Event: Nepal Earthquake
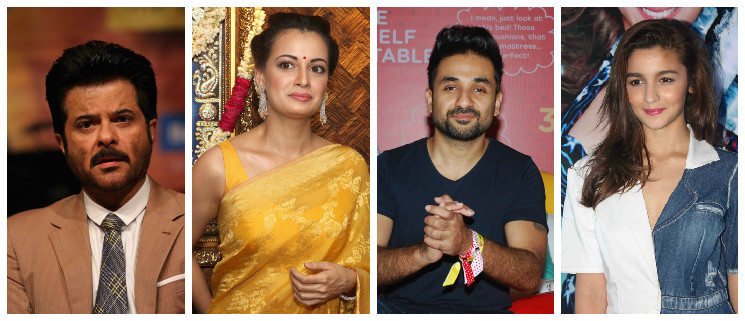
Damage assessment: no_damage